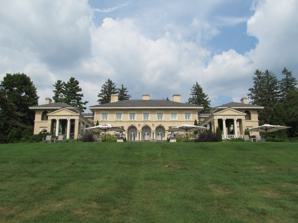
Building: Wheatleigh
Country: United States of America
Year built: 1893
Historic country estate United States historic place Wheatleigh U.S. National Register of Historic Places Wheatleigh Show map of Massachusetts Show map of the United States Interactive map showing the location of Wheatleigh Location W. Hawthorne Rd Stockbridge, Massachusetts Coordinates 42°20′22.1″N 73°17′49.4″W / 42.339472°N 73.297056°W / 42.339472; -73.297056 Area 22 acres (8.9 ha) Built 1893 ; 132 years ago ( 1893 ) Architect Peabody and Stearns Architectural style Italian Villa NRHP reference No. 82004956 Added to NRHP April 6, 1982 Wheatleigh is a historic country estate on West Hawthorne Road in Stockbridge, Massachusetts , United States .  Built in 1893 to a design by Peabody and Stearns , it is one of the few surviving great Berkshire Cottages of the late 19th century, with grounds landscaped by Frederick Law Olmsted .  Its estate now reduced to 22 acres (8.9 ha), Wheatleigh was listed on the National Register of Historic Places in 1982. It is now operated as a hotel. Description and history Wheatleigh is located in far northeastern Stockbridge, just south of the Tanglewood facility of the Boston Symphony Orchestra on the east side of West Hawthorne Road.  The estate is located atop a knoll from which there are commanding views of Stockbridge Bowl to the west.  The remnant portion of the estate includes only the main house and water tower of the formerly 250-acre (100 ha) property, which also included greenhouses, a large garage with apartments above, an icehouse, barn, and three gatehouses.  The house is a large 2 + 1 ⁄ 2 -story masonry building, with Mediterranean Revival styling.  It is organized in a U shape, with a central main block, a bedroom wing to the north, and a loggia and "summer house" to the south.  It is built out of buff brick with terra cotta trim.  The water tower is 100 feet (30 m) in height, built out brick in three octagonal stages, and was one of the tallest structures in Berkshire County when it was completed. Henry H. Cook was a New York-based businessman who made his fortune in the railroad and banking businesses.  He purchased the undeveloped estate land in 1892, and oversaw construction and landscaping of the property.  He named it Wheatleigh, in homage to his family's ancestral home, Wheatley, Oxfordshire .  The house, designed by the Boston architectural firm of Peabody and Stearns , received notice in architectural publications, and was described by Charles McKim as one of the best examples of modern Italian Villa architecture. The property passed to Cook's daughter, Gloria de Heredia, who opened the formal gardens on the grounds for vespers church services in the summer, and was a financial backer behind the establishment of Tanglewood.  The estate was sold out of the Cook family in 1946, and the 22-acre (8.9 ha) house grounds were subdivided off soon afterward.  The property was owned by the Boston Symphony Orchestra between 1949 and 1957.  Since 1976 it has served as a hotel. The property was acquired in 1983 by L. Linfield and Susan Simon under the holding name of Su Lin Inc. Operations as a hotel were discontinued in the Spring of 2024 and the property listed for sale on 22-acres for $15 million. See also National Register of Historic Places listings in Berkshire County, Massachusetts References